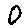
Label: 0